Zsolt Harczi

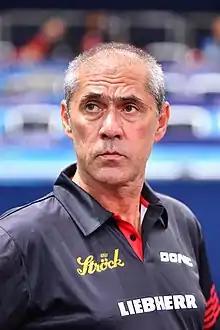

Zsolt Harczi (born 17 February 1967) is a Hungarian table tennis player. He competed in the men's singles event at the 1988 Summer Olympics.